Top League Champions Cup

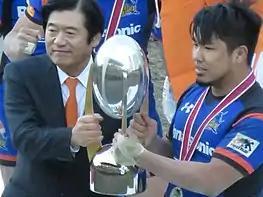
Yoshiaki Fujimori presents the 2016 Lixil Cup trophy to Panasonic captain Shota Horie.

The Top League Championship is Japan's highest-level knockout tournament for rugby union clubs. Held annually, the leading teams from the Top League regular season qualify for the playoffs to decide the Cup title. From 2018 onward, the All-Japan Rugby Football Championship has doubled as the Top League Championship Cup. Previously, teams competed for the Lixil Cup, from 2014 to 2016, and Microsoft Cup (prior to 2009).